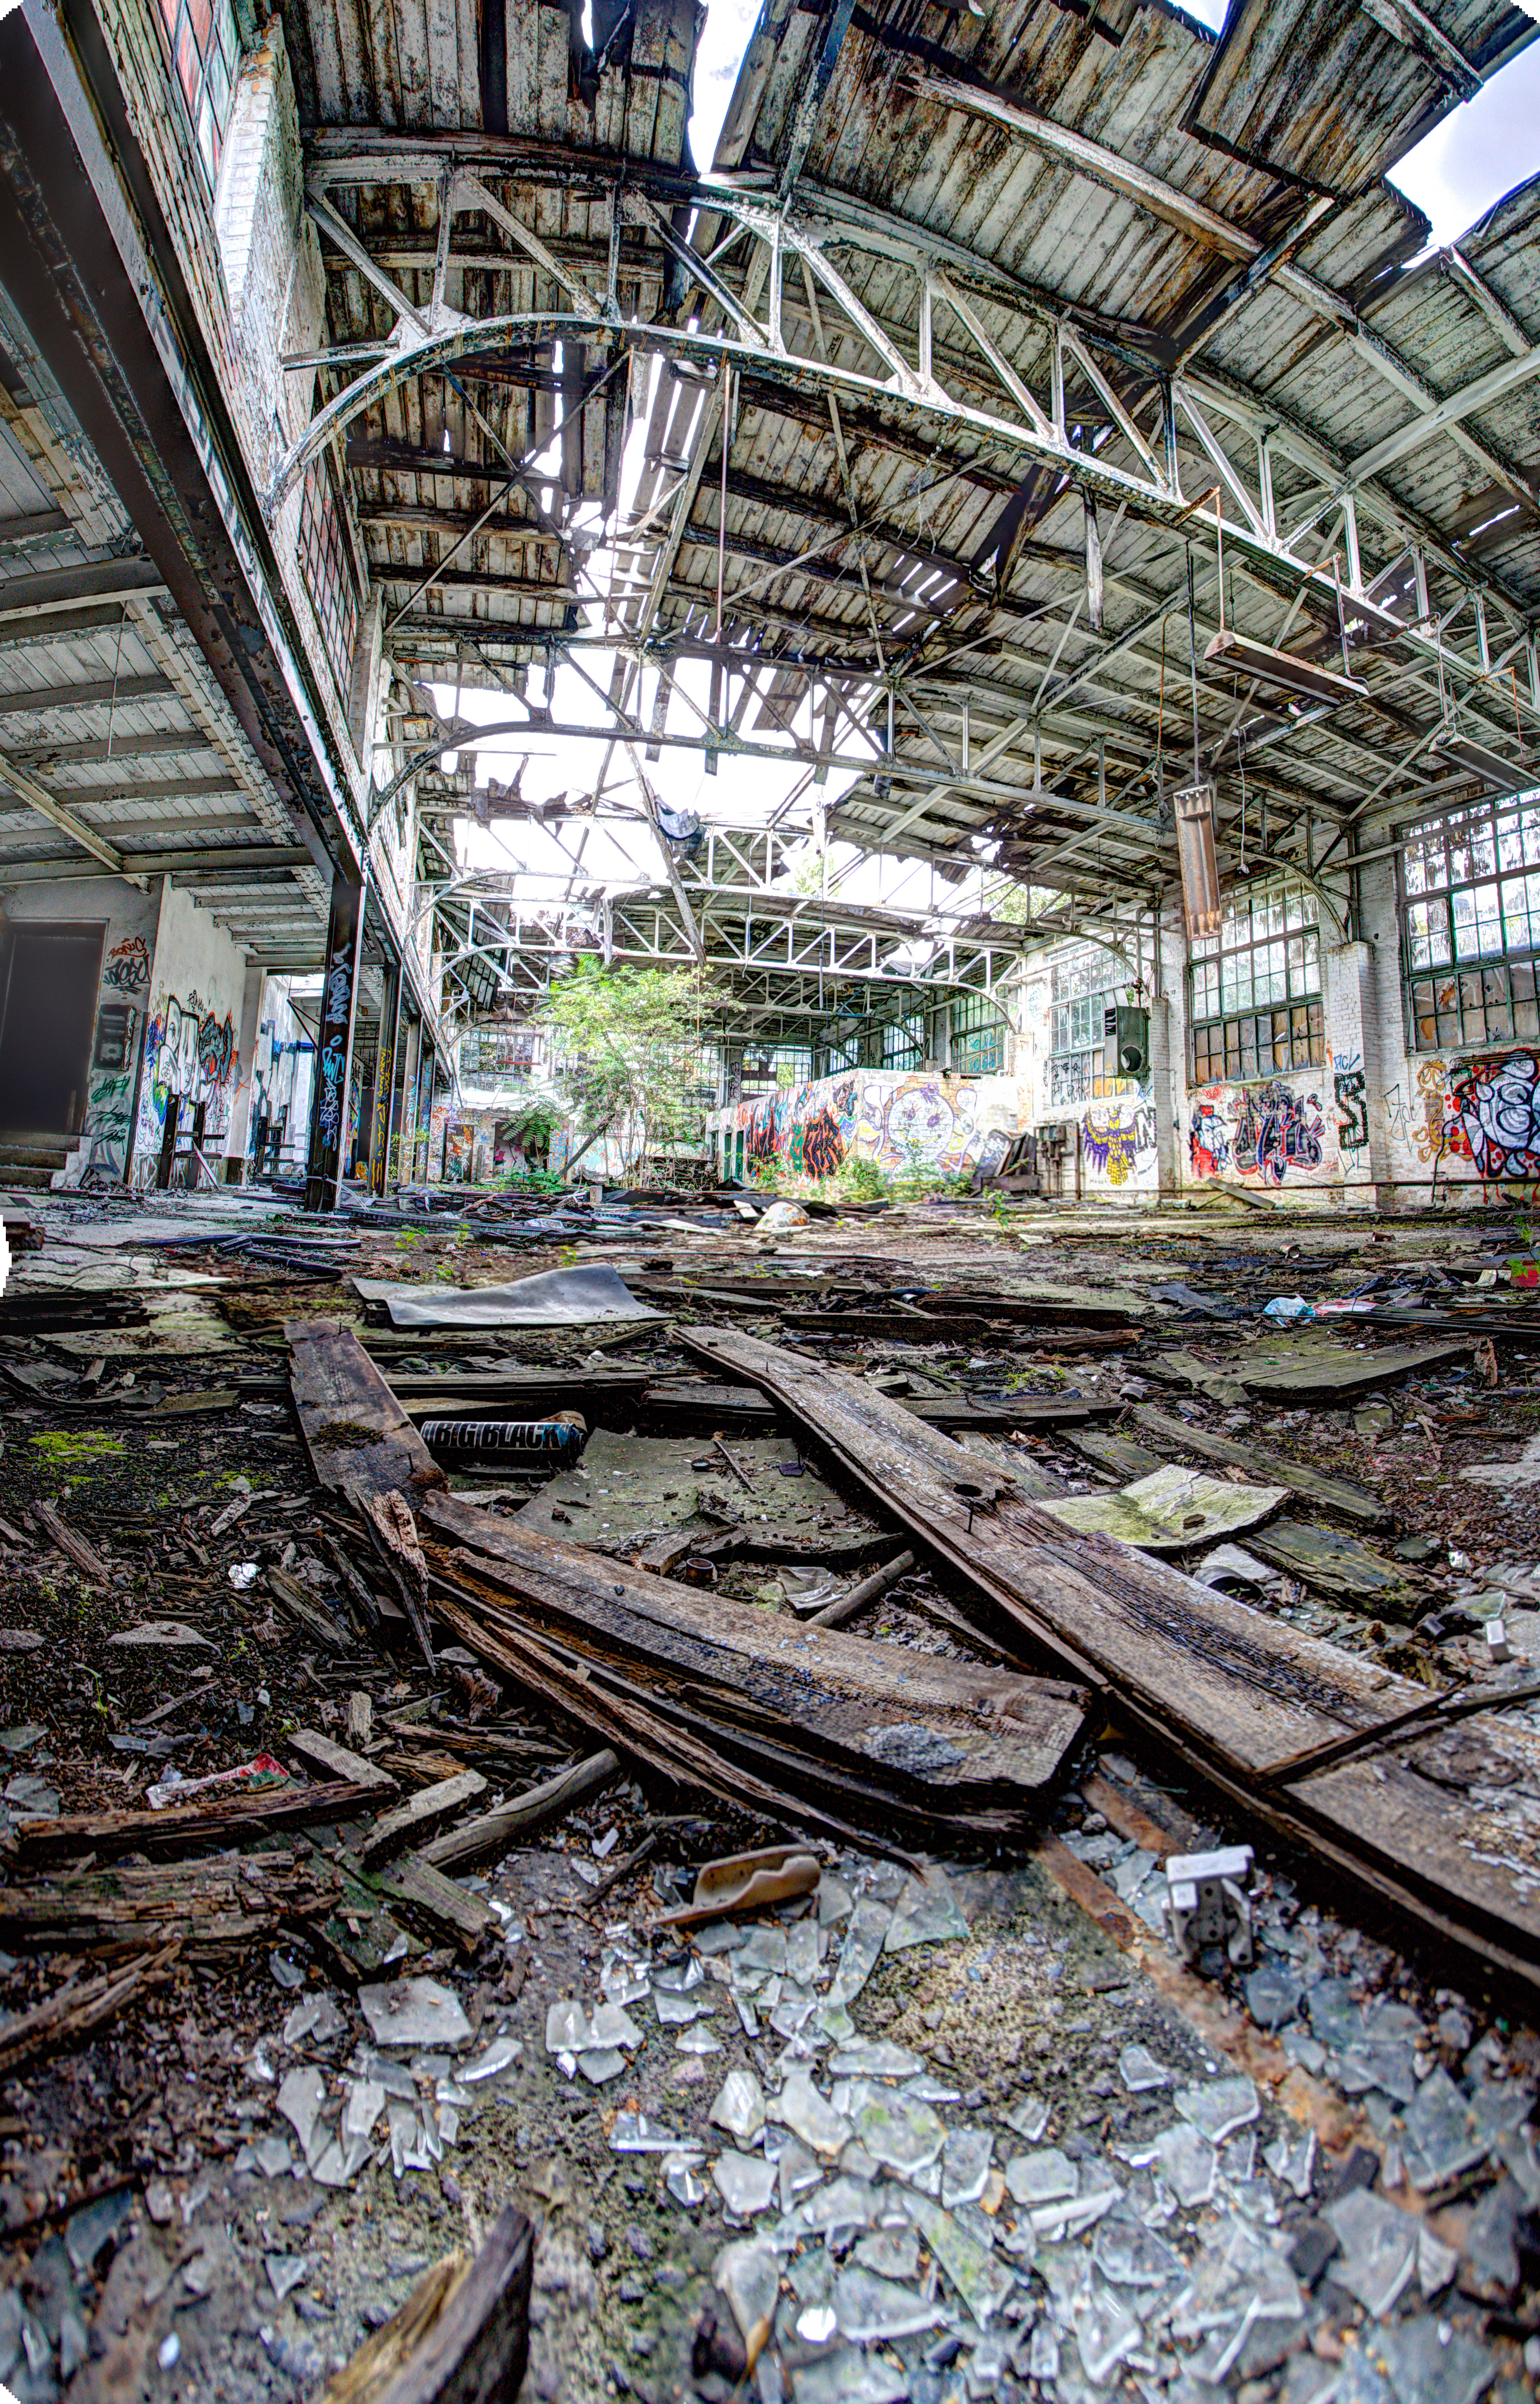
track, building, train, transport, vehicle, train station, factory, industry, public transport, cool image, lostplace, bilder, lizenzfreie, i, rail transport, urban area, residential area, rolling stock